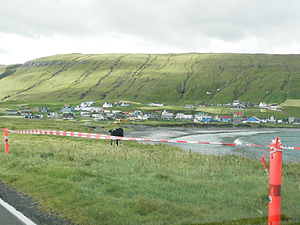
Operation GrindStop 2014 / Hændelsesforløb / August 2014 / Grindebud i Hvalba
Kysten i Hvalba blev afspærret for offentligheden af politiet, for at tilhængere af Sea Shepherd ikke skulle forhindre eventuelle grindedrab.
Operation GrindStop 2014 var en aktion eller kampagne, som Sea Shepherd Conservation Society førte på Færøerne i perioden juni til oktober 2014 for at forhindre grindedrab. I denne anledning var et stort antal frivillige Sea Shepherd-tilhængere fra hele verden placeret ved alle relevante fjorde, dvs. ved fjorde som af færøske myndigheder er godkendte til slagtning af grindehvaler. Sea Shepherd forventede ved kampagnens start, at ca. 600 frivillige ville skiftes om at opholde sig på Færøerne i perioden. De frivillige holdt øje med, om der skulle komme en flok grindehvaler, og i så fald gjorde de alt hvad de kunne for at forhindre, at grindedrab skulle finde sted.